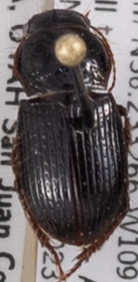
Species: Piosoma setosum
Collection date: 2023-05-30
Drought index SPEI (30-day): -0.32
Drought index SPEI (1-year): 1.01
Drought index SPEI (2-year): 0.24